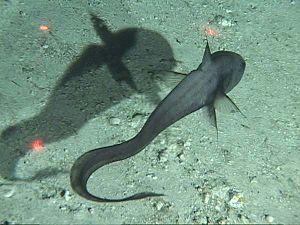
Les grenadiers ou poissons queue de rat forment une famille de poissons vivant dans les abysses, appartenant à l'ordre des Gadiformes.